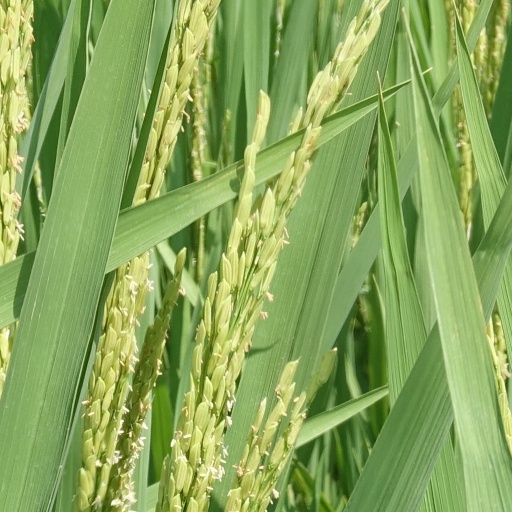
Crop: rice